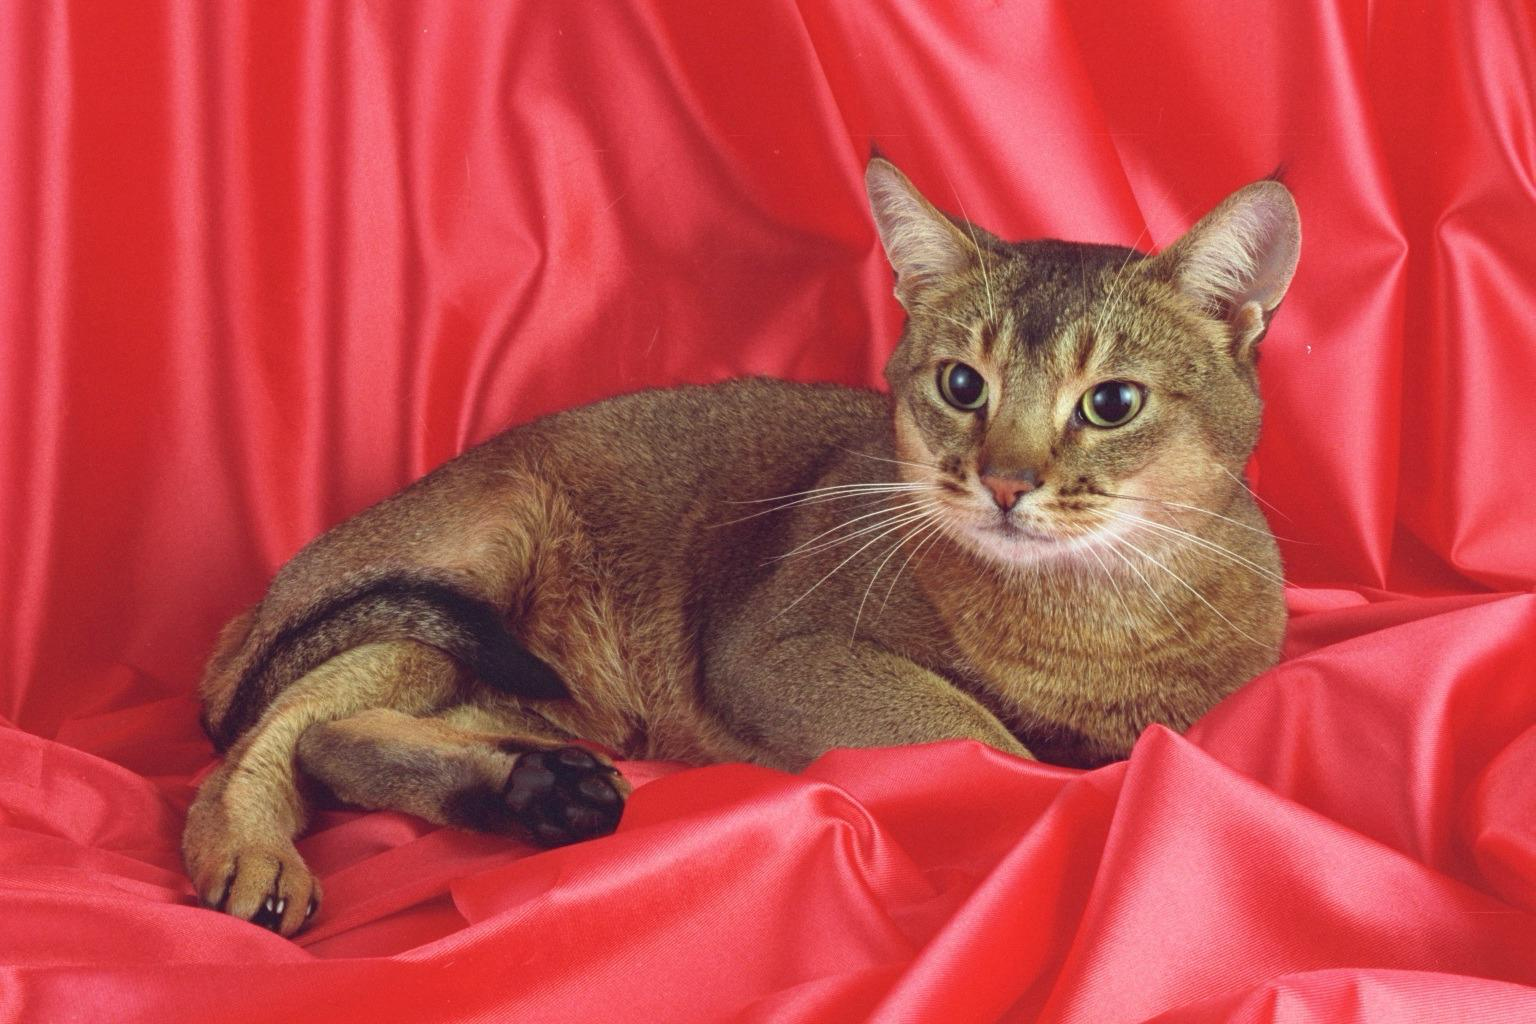
Animal: cat
Breed: Abyssinian